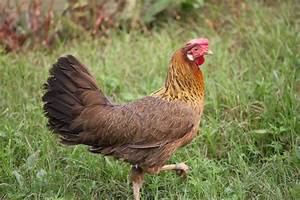
Label: chicken